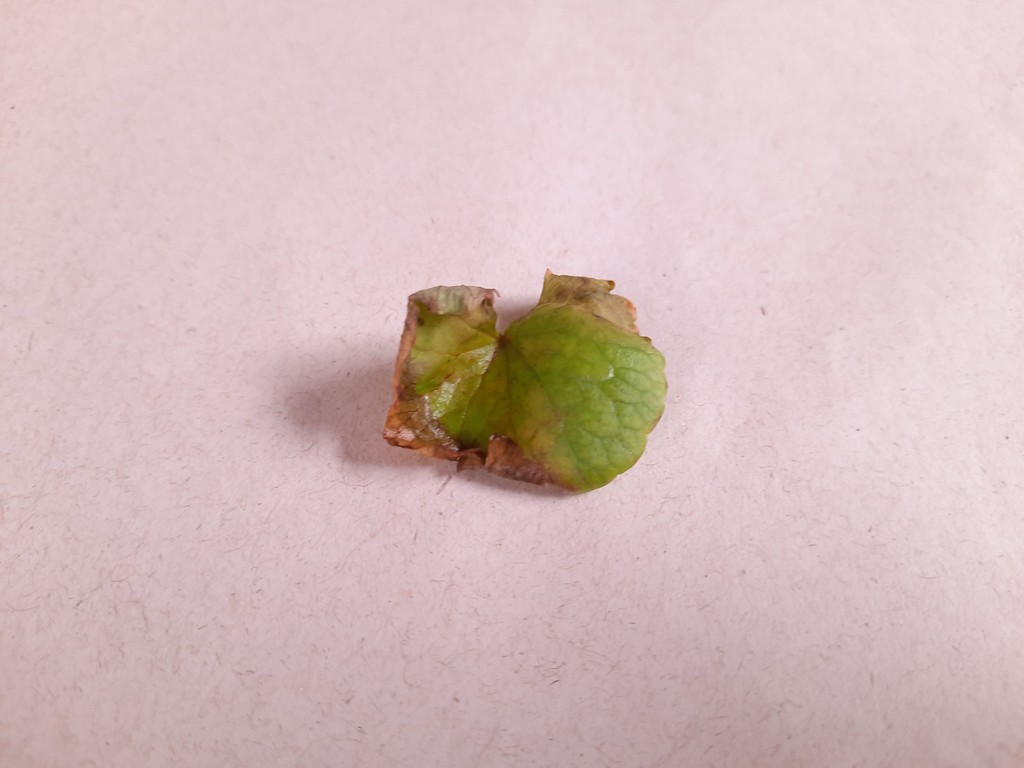
Label: Unhealthy